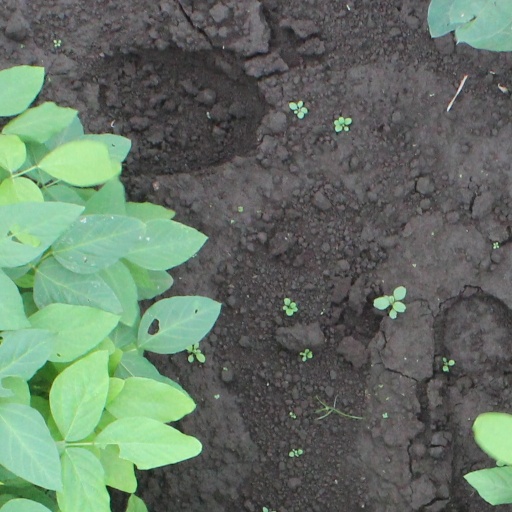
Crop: soybean